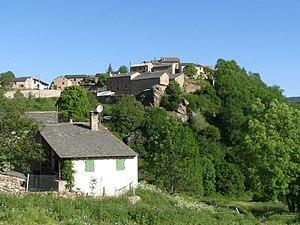
Hameau du Castell, Planès, Pyrénées-Orientales, France
Planès est une commune française, située dans le département des Pyrénées-Orientales en région Occitanie. Ses habitants sont appelés les Planésans.